Kevin Bacon filmography

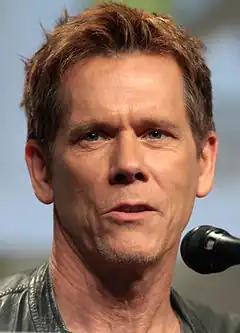
Bacon at the 2014 San Diego Comic-Con

The following is the filmography for American actor Kevin Bacon. His most notable roles have been in: "National Lampoon's Animal House" (1978), "Friday the 13th" (1980), "Diner" (1982), "Footloose" (1984), "Quicksilver" (1986), White Water Summer (1987) "She's Having a Baby" (1988), "Flatliners" and "Tremors" (both 1990), "He Said, She Said" and "JFK" (both 1991), "A Few Good Men" (1992), "The River Wild" (1994), "The Air Up There" (1994), "Murder in the First" and "Apollo 13" (both 1995), "Sleepers" (1996), "Wild Things" (1998), "Stir of Echoes" (1999), "Hollow Man" and "My Dog Skip" (both 2000), "Trapped" (2002), "Mystic River" (2003), "The Woodsman" (2004), "Death Sentence" (2007), "Frost/Nixon" (2008), "" and "Crazy, Stupid, Love" (both 2011), "Black Mass" (2015), "Patriots Day" (2016),"The Darkness" (2016) and "MaXXXine" (2024).